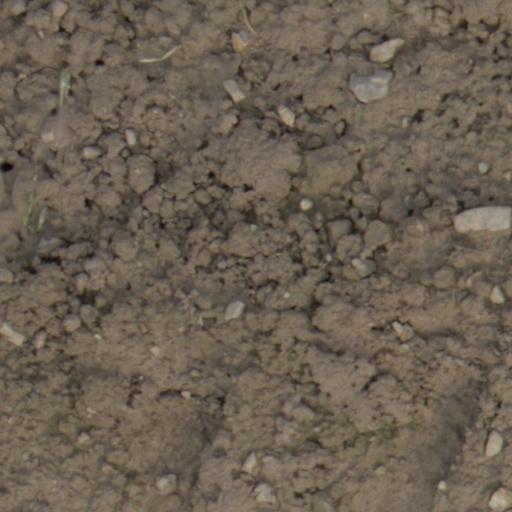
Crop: wheat